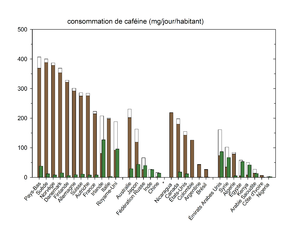
Consommation de caféine due au café et au thé par pays. valeurs tirées de ""Actions of Caffeine in the Brain with Special Reference to Factors That Contribute to Its Widespread Use"", Fredholm et al., Pharmacological Reviews, Vol. 51, Issue 1, 83-133, March 1999"
La caféine, aussi désignée sous les noms de théine, ou 1,3,7-triméthylxanthine ou méthylthéobromine est un alcaloïde de la famille des méthylxanthines, présent dans de nombreux aliments, qui agit comme stimulant psychotrope et comme léger diurétique.
Le café est une boisson énergisante psychotrope stimulante, obtenue à partir des graines torréfiées de diverses variétés de caféier, de l'arbuste caféier, du genre Coffea. Il fait partie des trois principales boissons contenant de la caféine les plus consommées dans le monde, avec le thé et le maté.